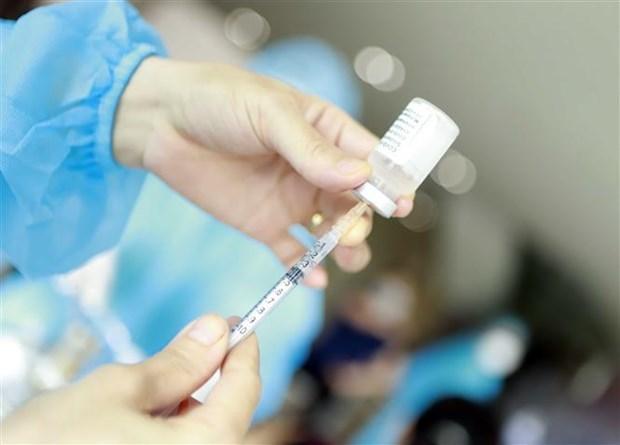
một người đang chọc một ống kim tiêm vào một cái lọ